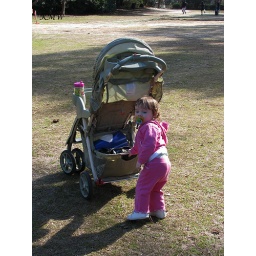
Katrina playing in a field at Swan Lake after we walked (she road in the stroller) around the lake.